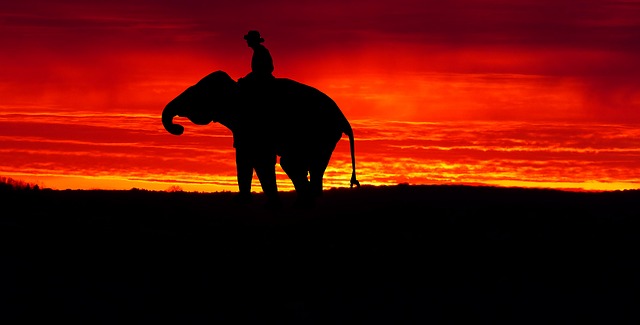
Label: elephant